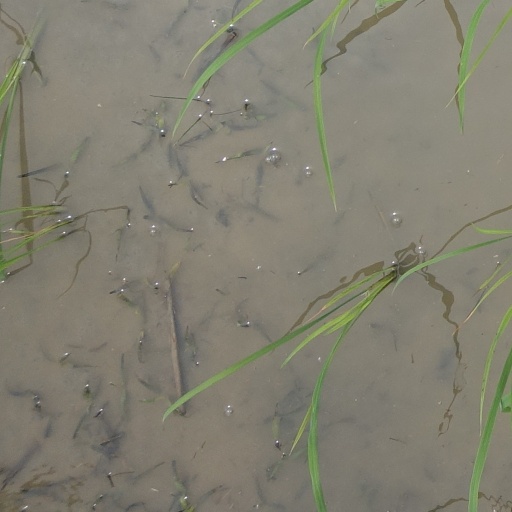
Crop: rice